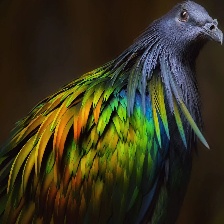
Species: NICOBAR PIGEON
Scientific name: CALOENAS NICOBARICA